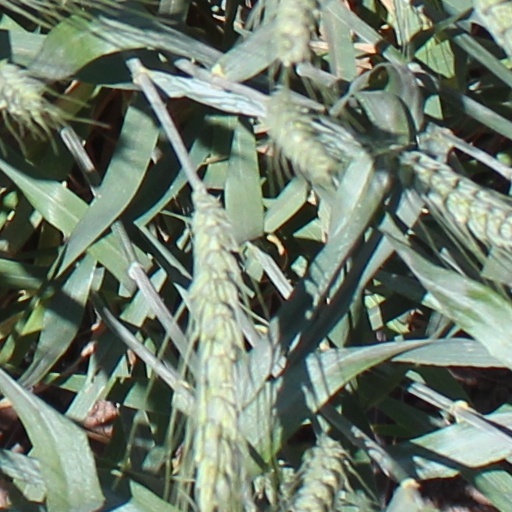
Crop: wheat